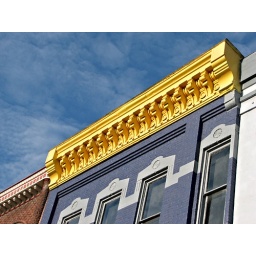
roof against sky